Legislatures of the United Kingdom

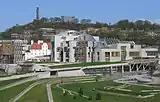
The Scottish Parliament meets at Holyrood in Edinburgh.

The Scottish Parliament is the national, unicameral legislature of Scotland, located in the Holyrood area of the capital, Edinburgh. The Parliament, informally referred to as "Holyrood", is a democratically elected body comprising 129 members known as Members of the Scottish Parliament (MSPs). Of these 73 MSPs are elected using first past the post in single member constituencies and a further 56 MSPs are elected using the D'Hondt method, a form of party-list proportional representation in eight additional member regions with each region electing 7 MSPs.